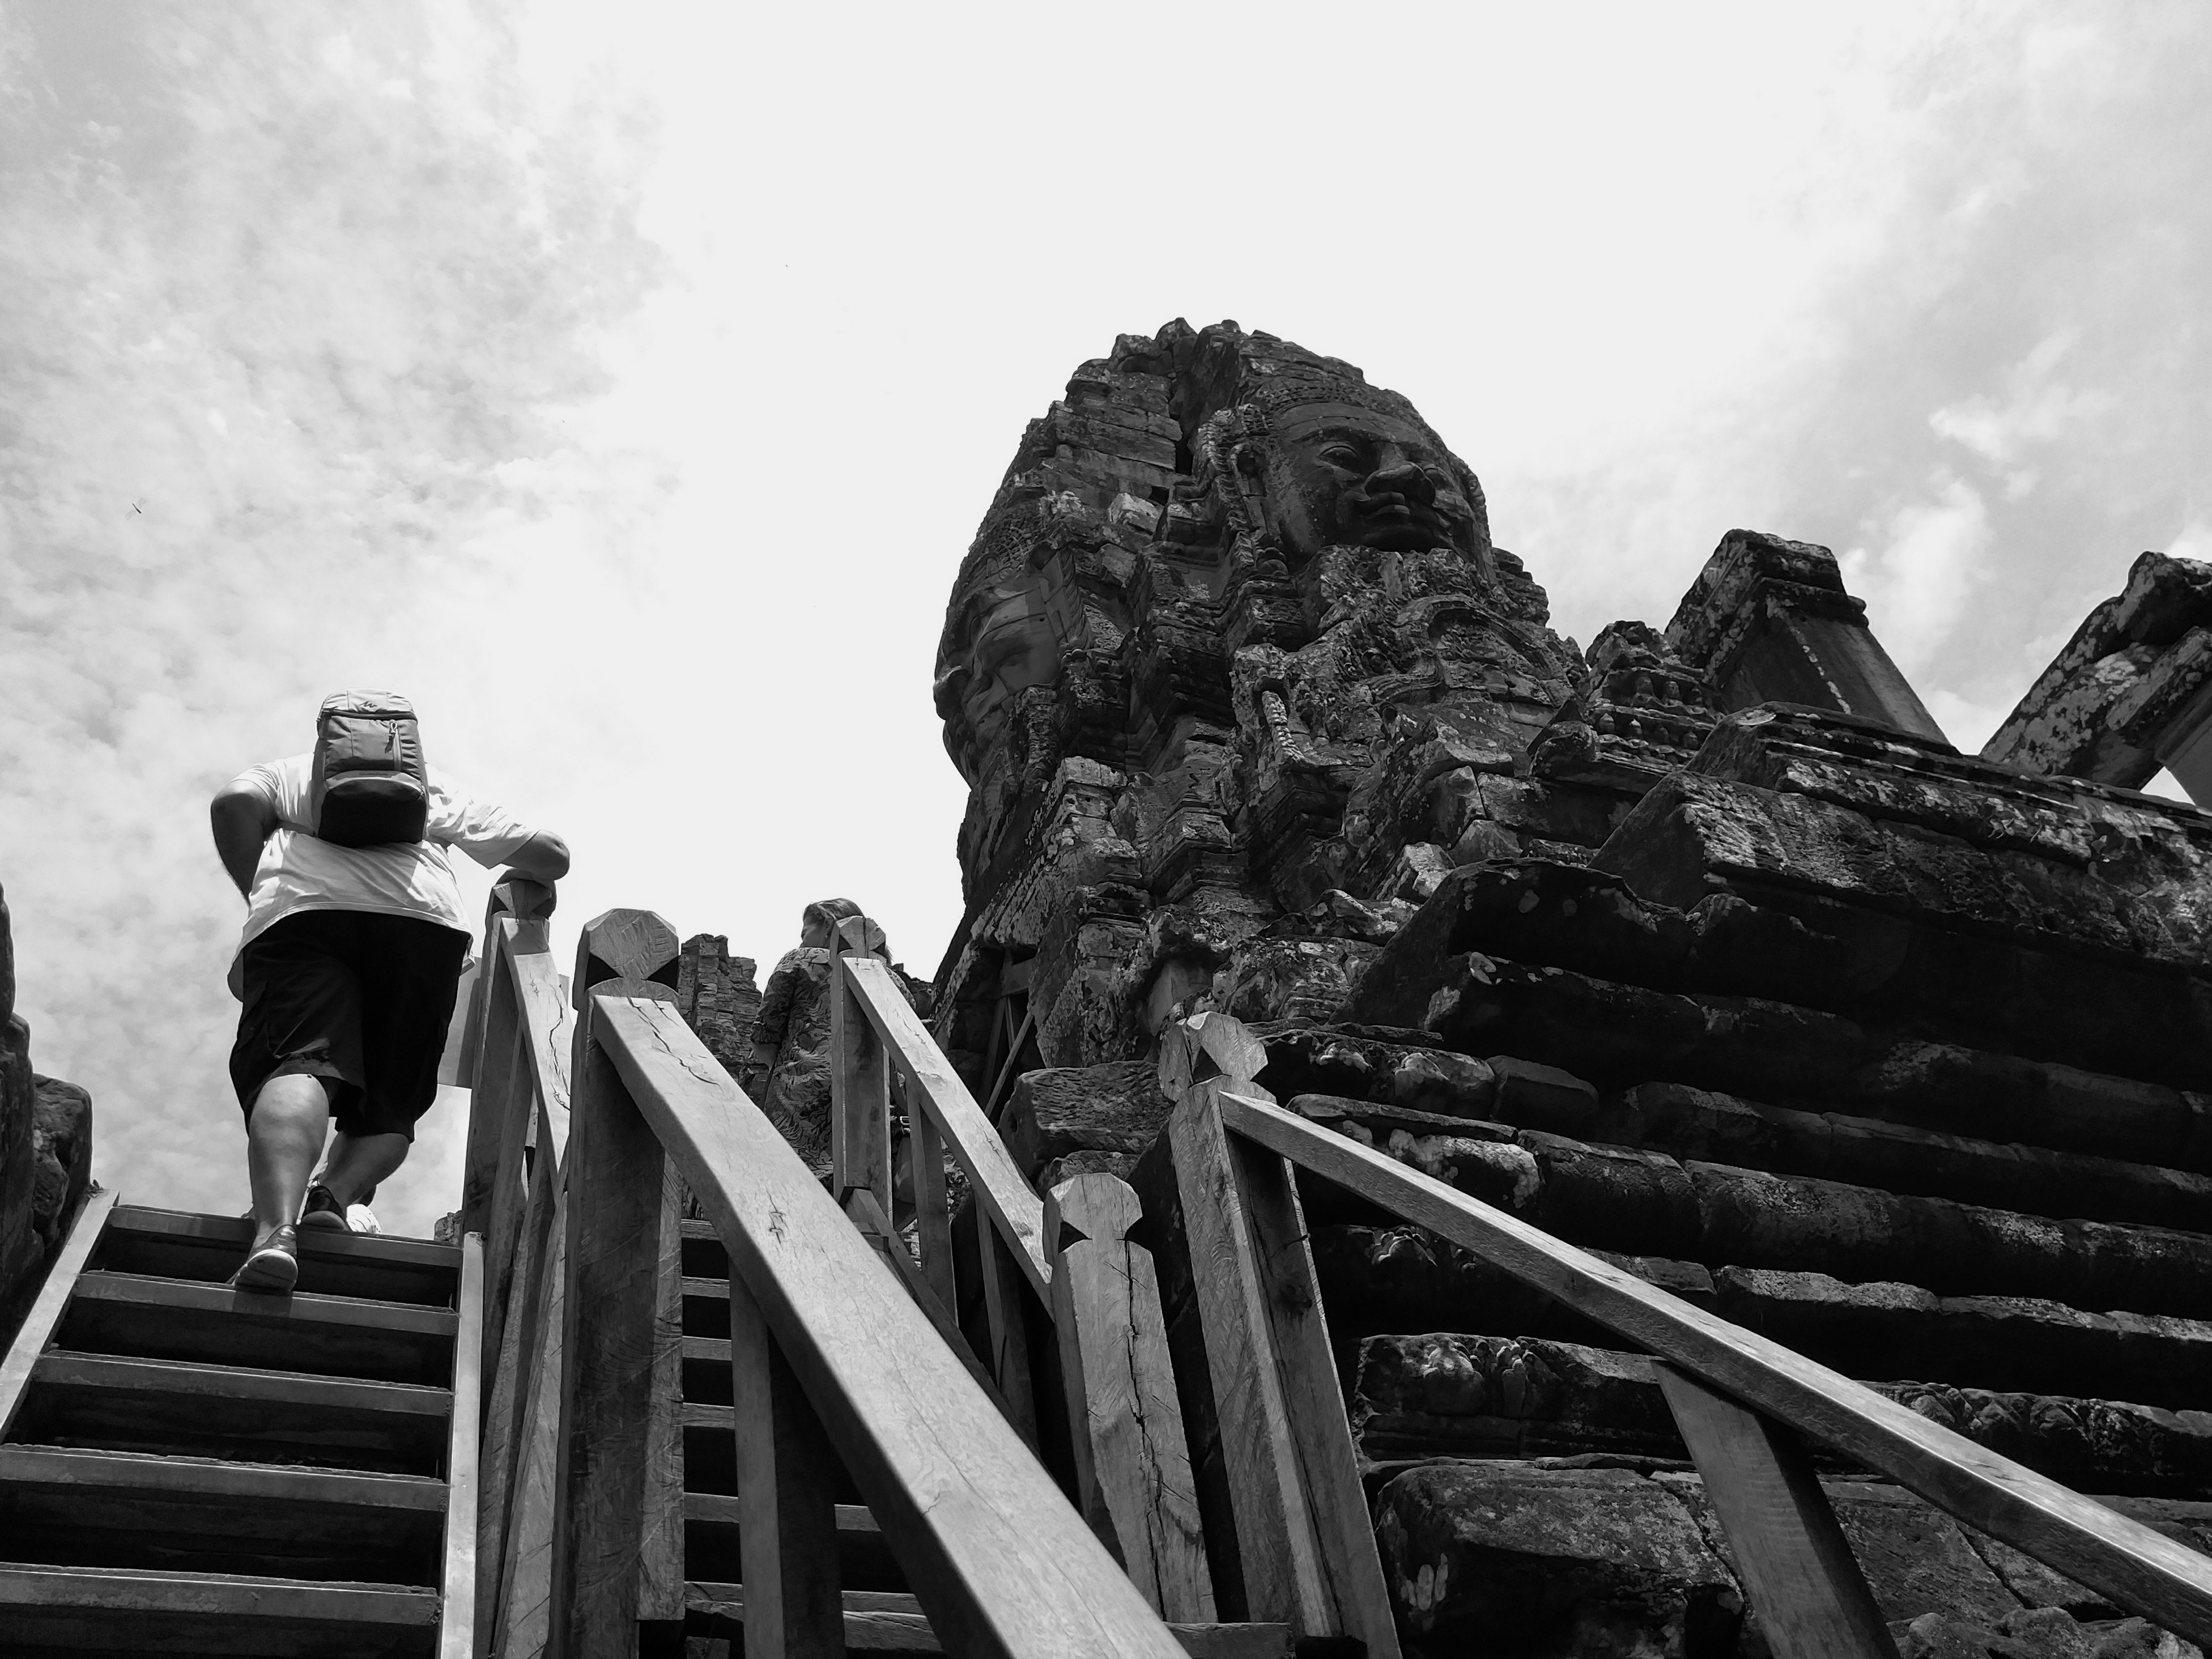
black and white, white, photography, black, monochrome, temple, photograph, monochrome photography